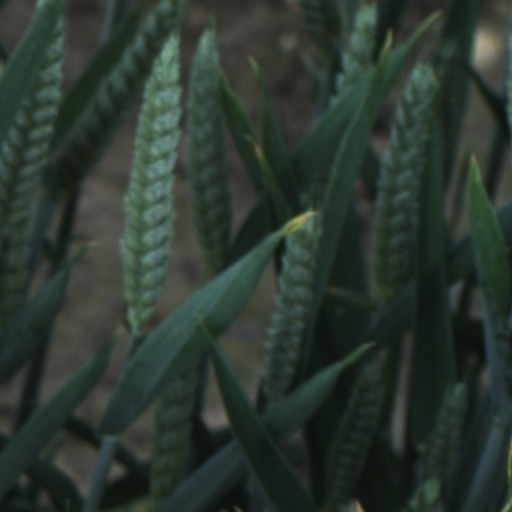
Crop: wheat